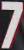
Number: 7